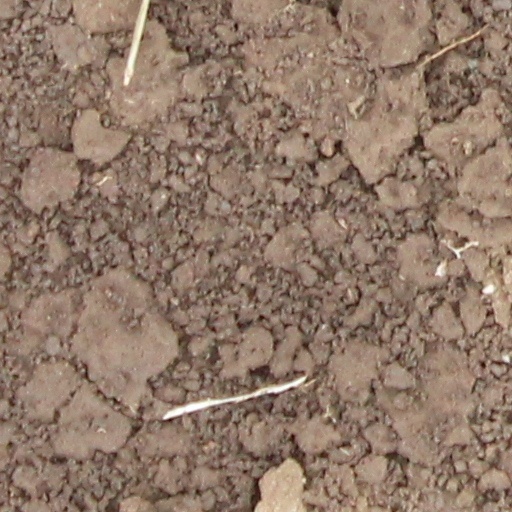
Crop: wheat